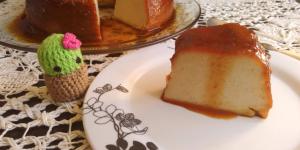
torta de pan tipo quesillo